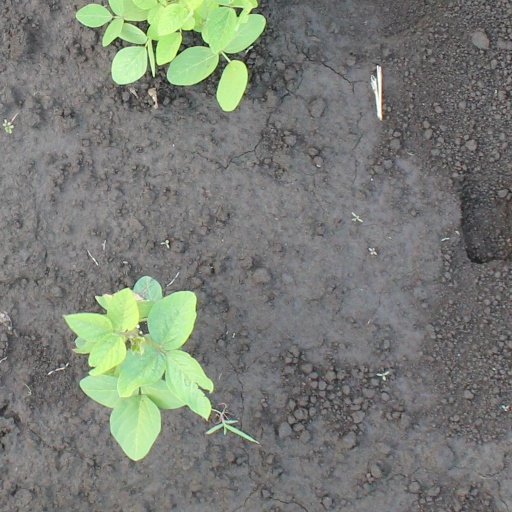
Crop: soybean